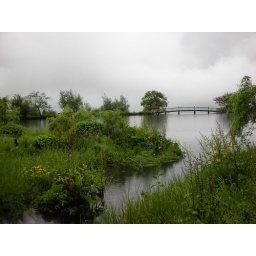
bridge over sky